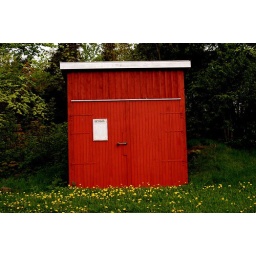
in large you will see the text on the sign - a church advertisement